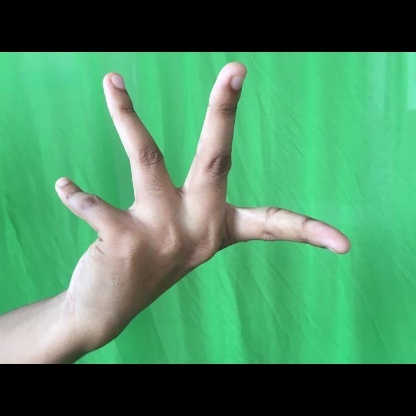
Mudra: Alapadmam